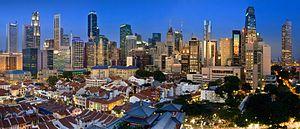
Singapour, en forme longue la république de Singapour, est une cité-État d'Asie du Sud-Est. Sa superficie est de 724,2 km². Elle comprend 63 îles, dont la principale est Pulau Ujong. Cette île est très densément urbanisée, mais la végétation luxuriante – même en plein centre-ville – a valu à Singapour le surnom de « ville jardin ». Cette abondance de verdure découle en partie d'un climat équatorial, uniformément chaud et orageux tout au long de l'année. Sa densité de population est la plus élevée d'Asie et la deuxième sur le plan mondial.